Punk's Not Dead (2011 film)

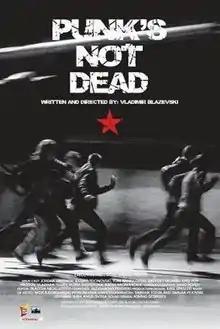
Film poster

Punk's Not Dead (translit. Pankot ne e mrtov) is a 2011 Macedonian comedy film written and directed by Vladimir Blaževski. The film was selected as the Macedonian entry for the Best Foreign Language Film at the 84th Academy Awards, but it did not make the final shortlist.